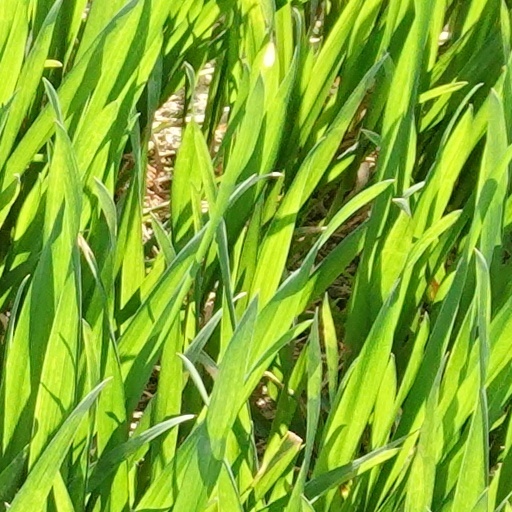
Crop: wheat